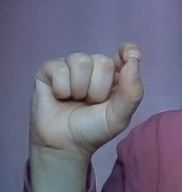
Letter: fa